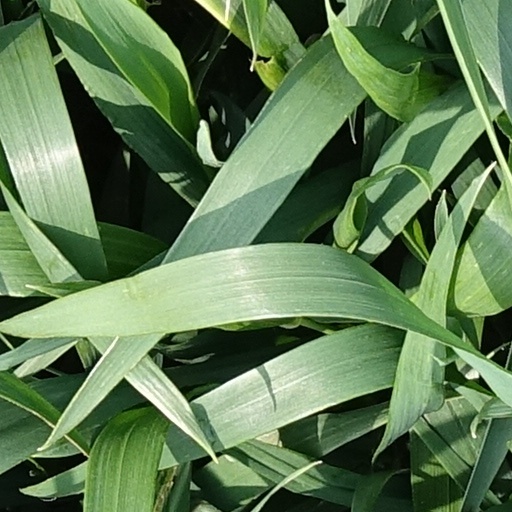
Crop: wheat